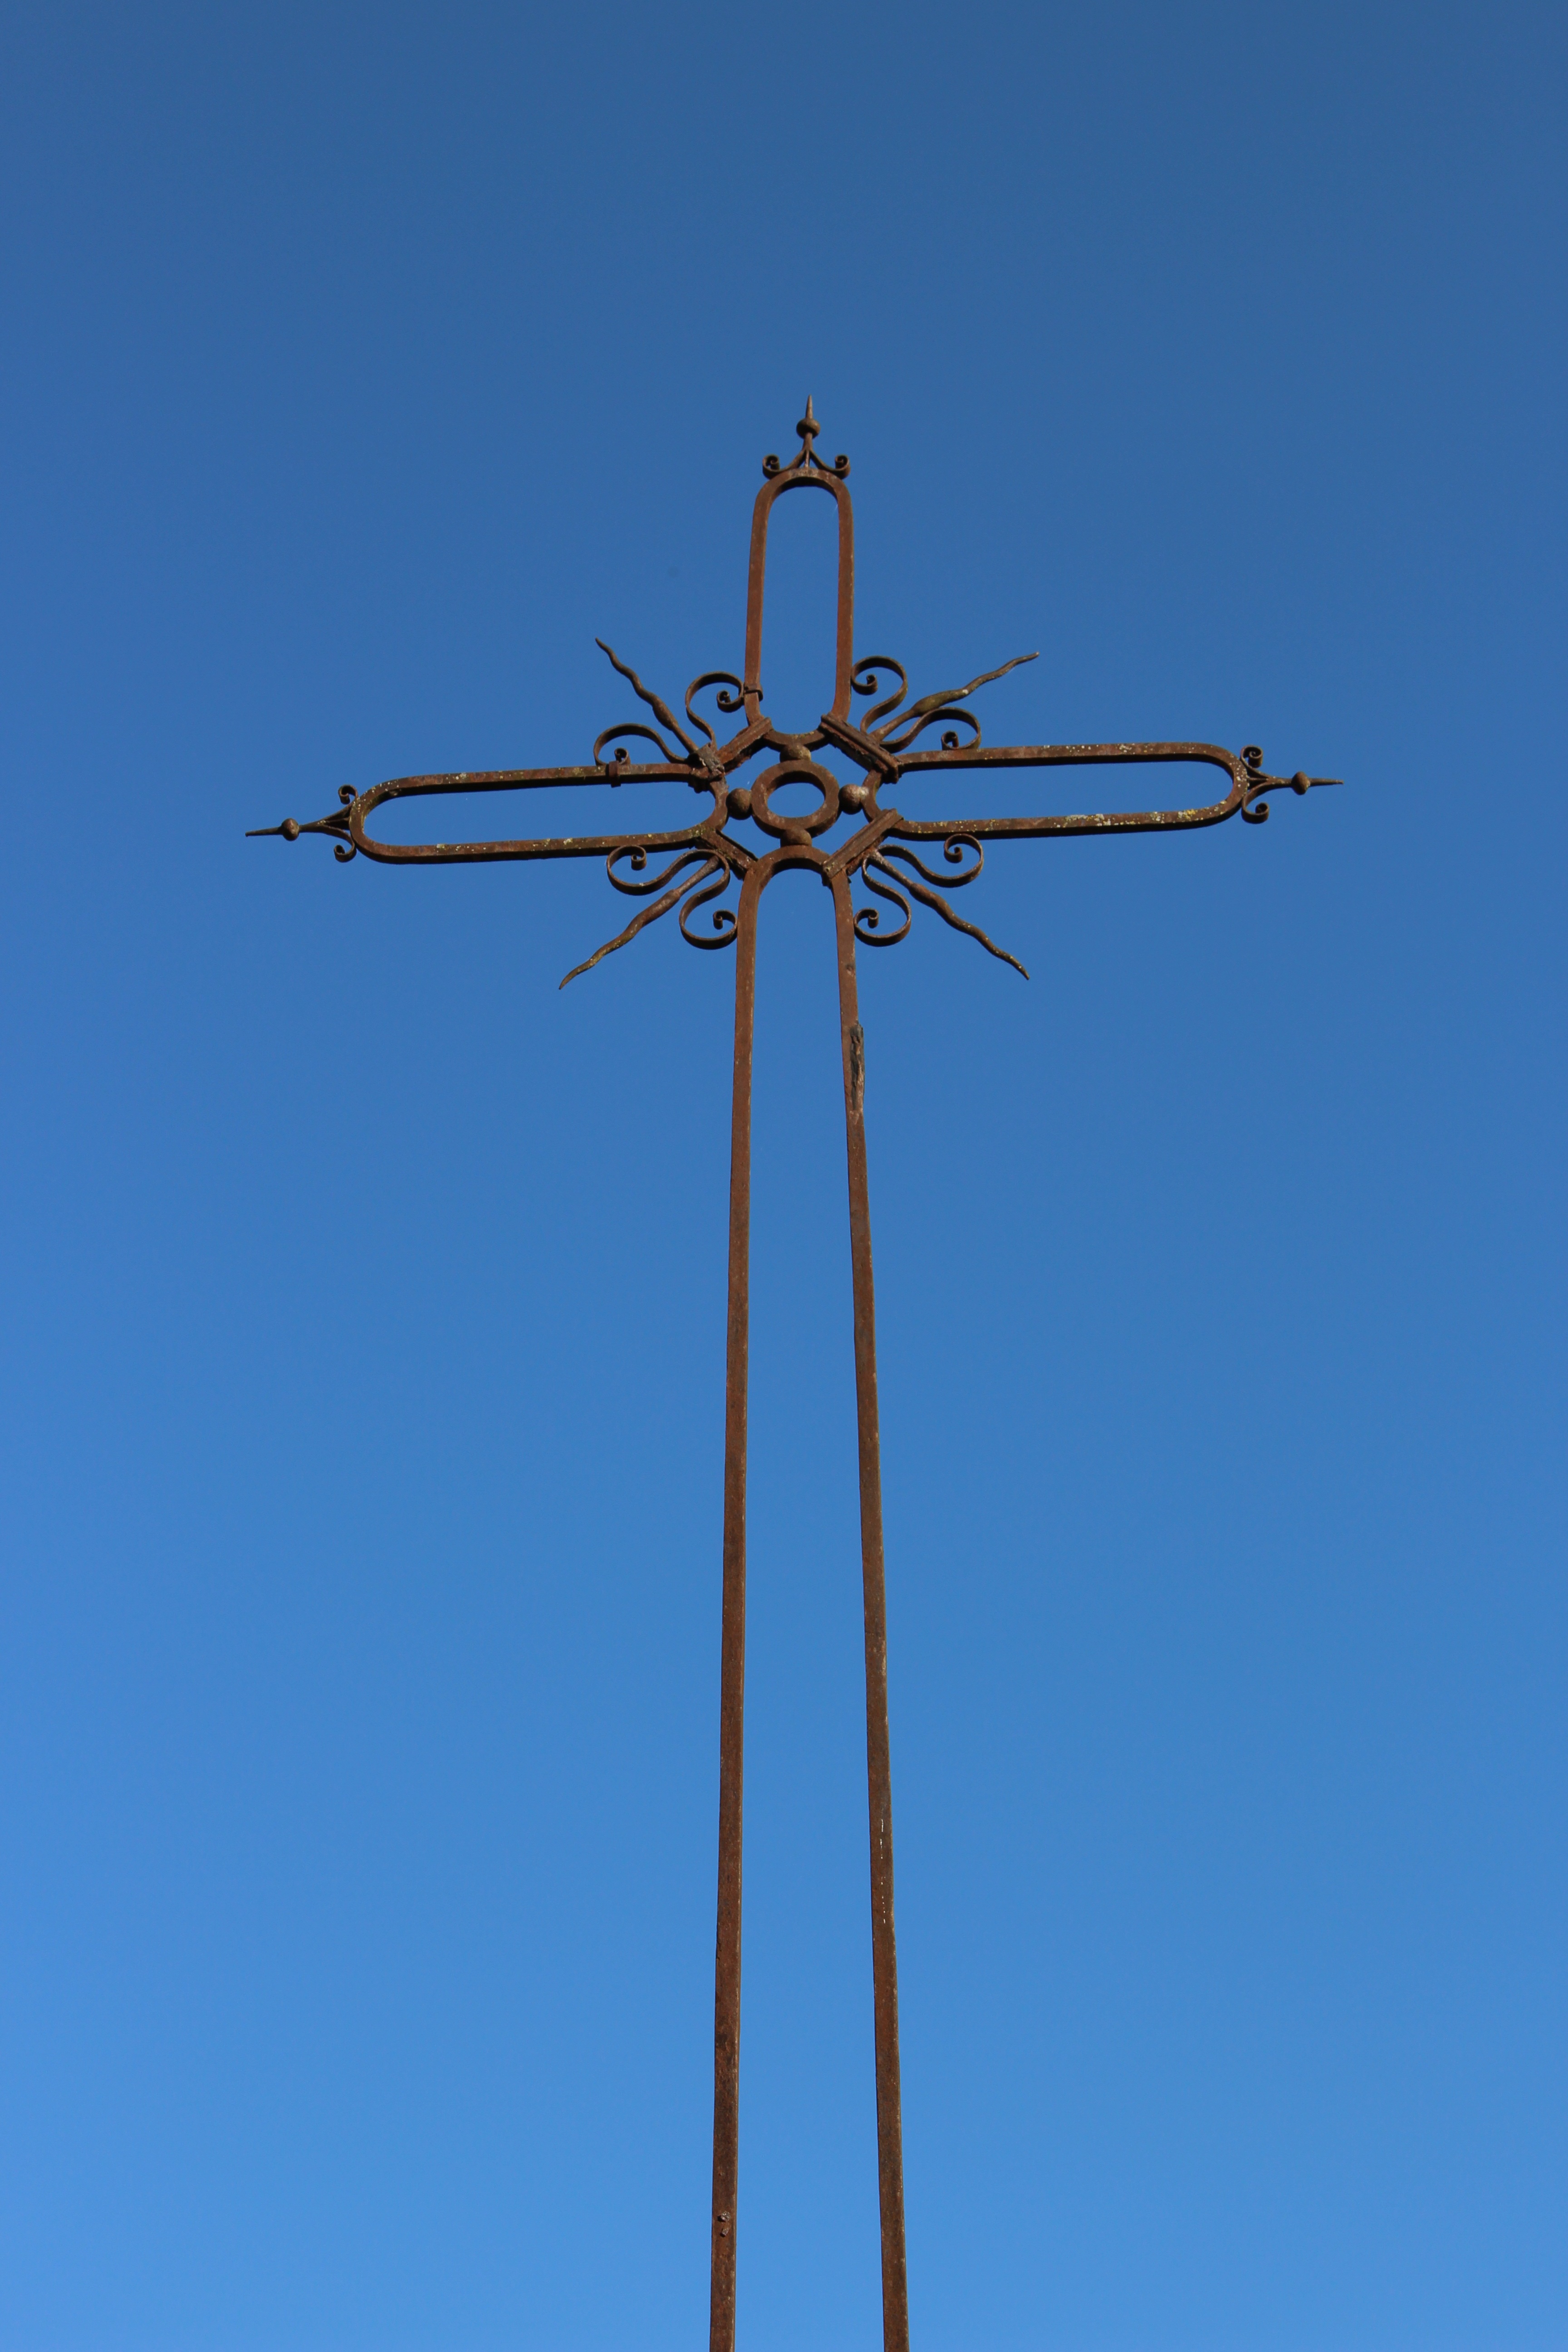
sky, windmill, wind, line, mast, machine, blue, wind turbine, cross, electricity, energy, blue sky, outdoor structure, overhead power line